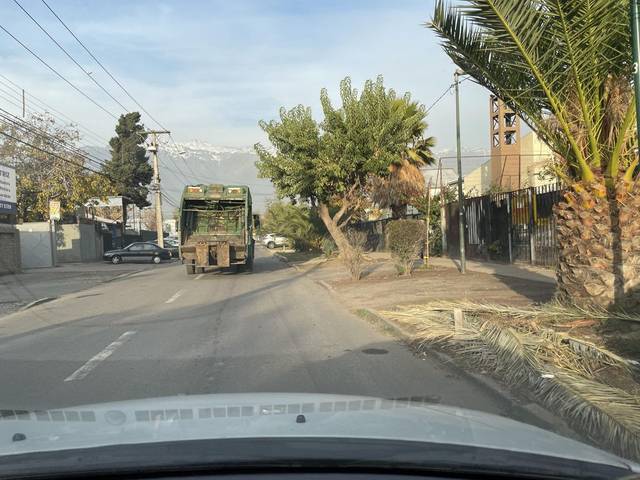
Region: Chile
Coordinates: -33.464, -70.573